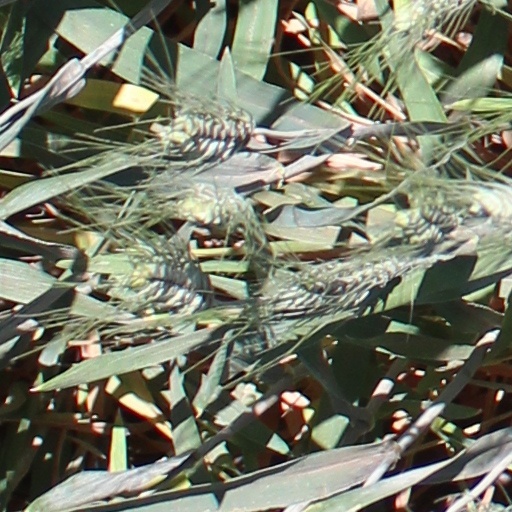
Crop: wheat